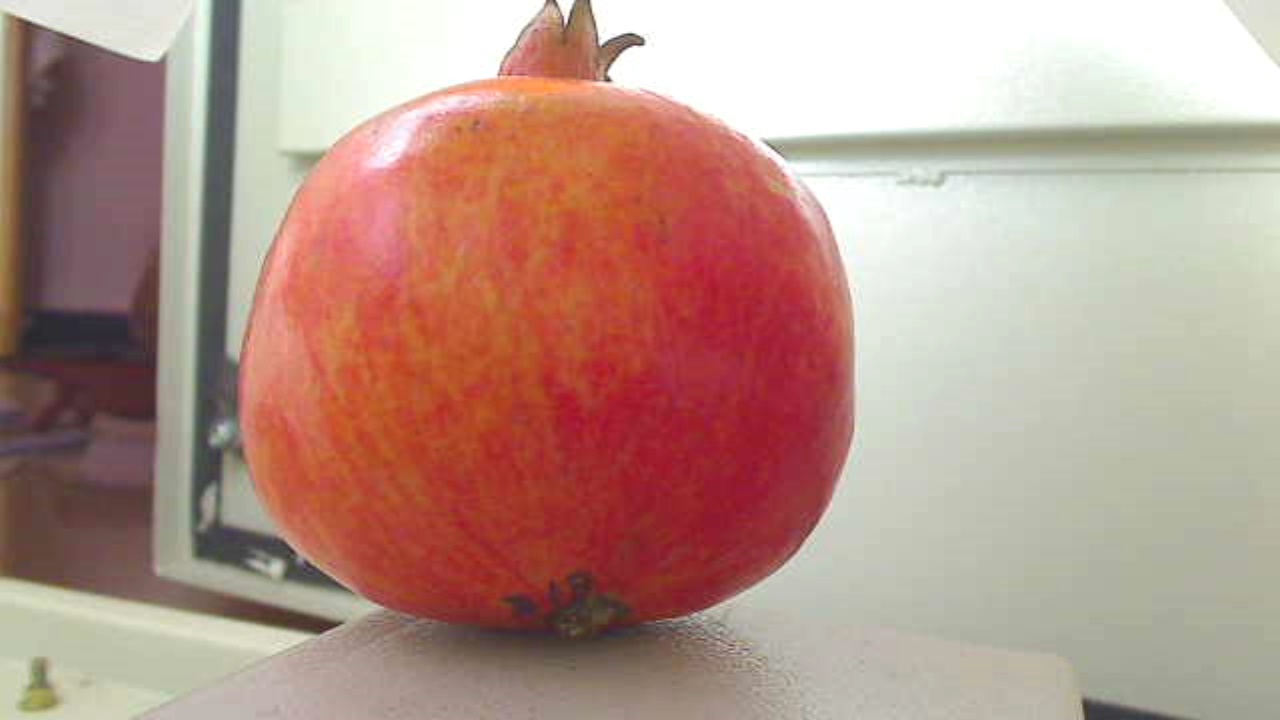
Grade: grade-1
Quality: quality-3